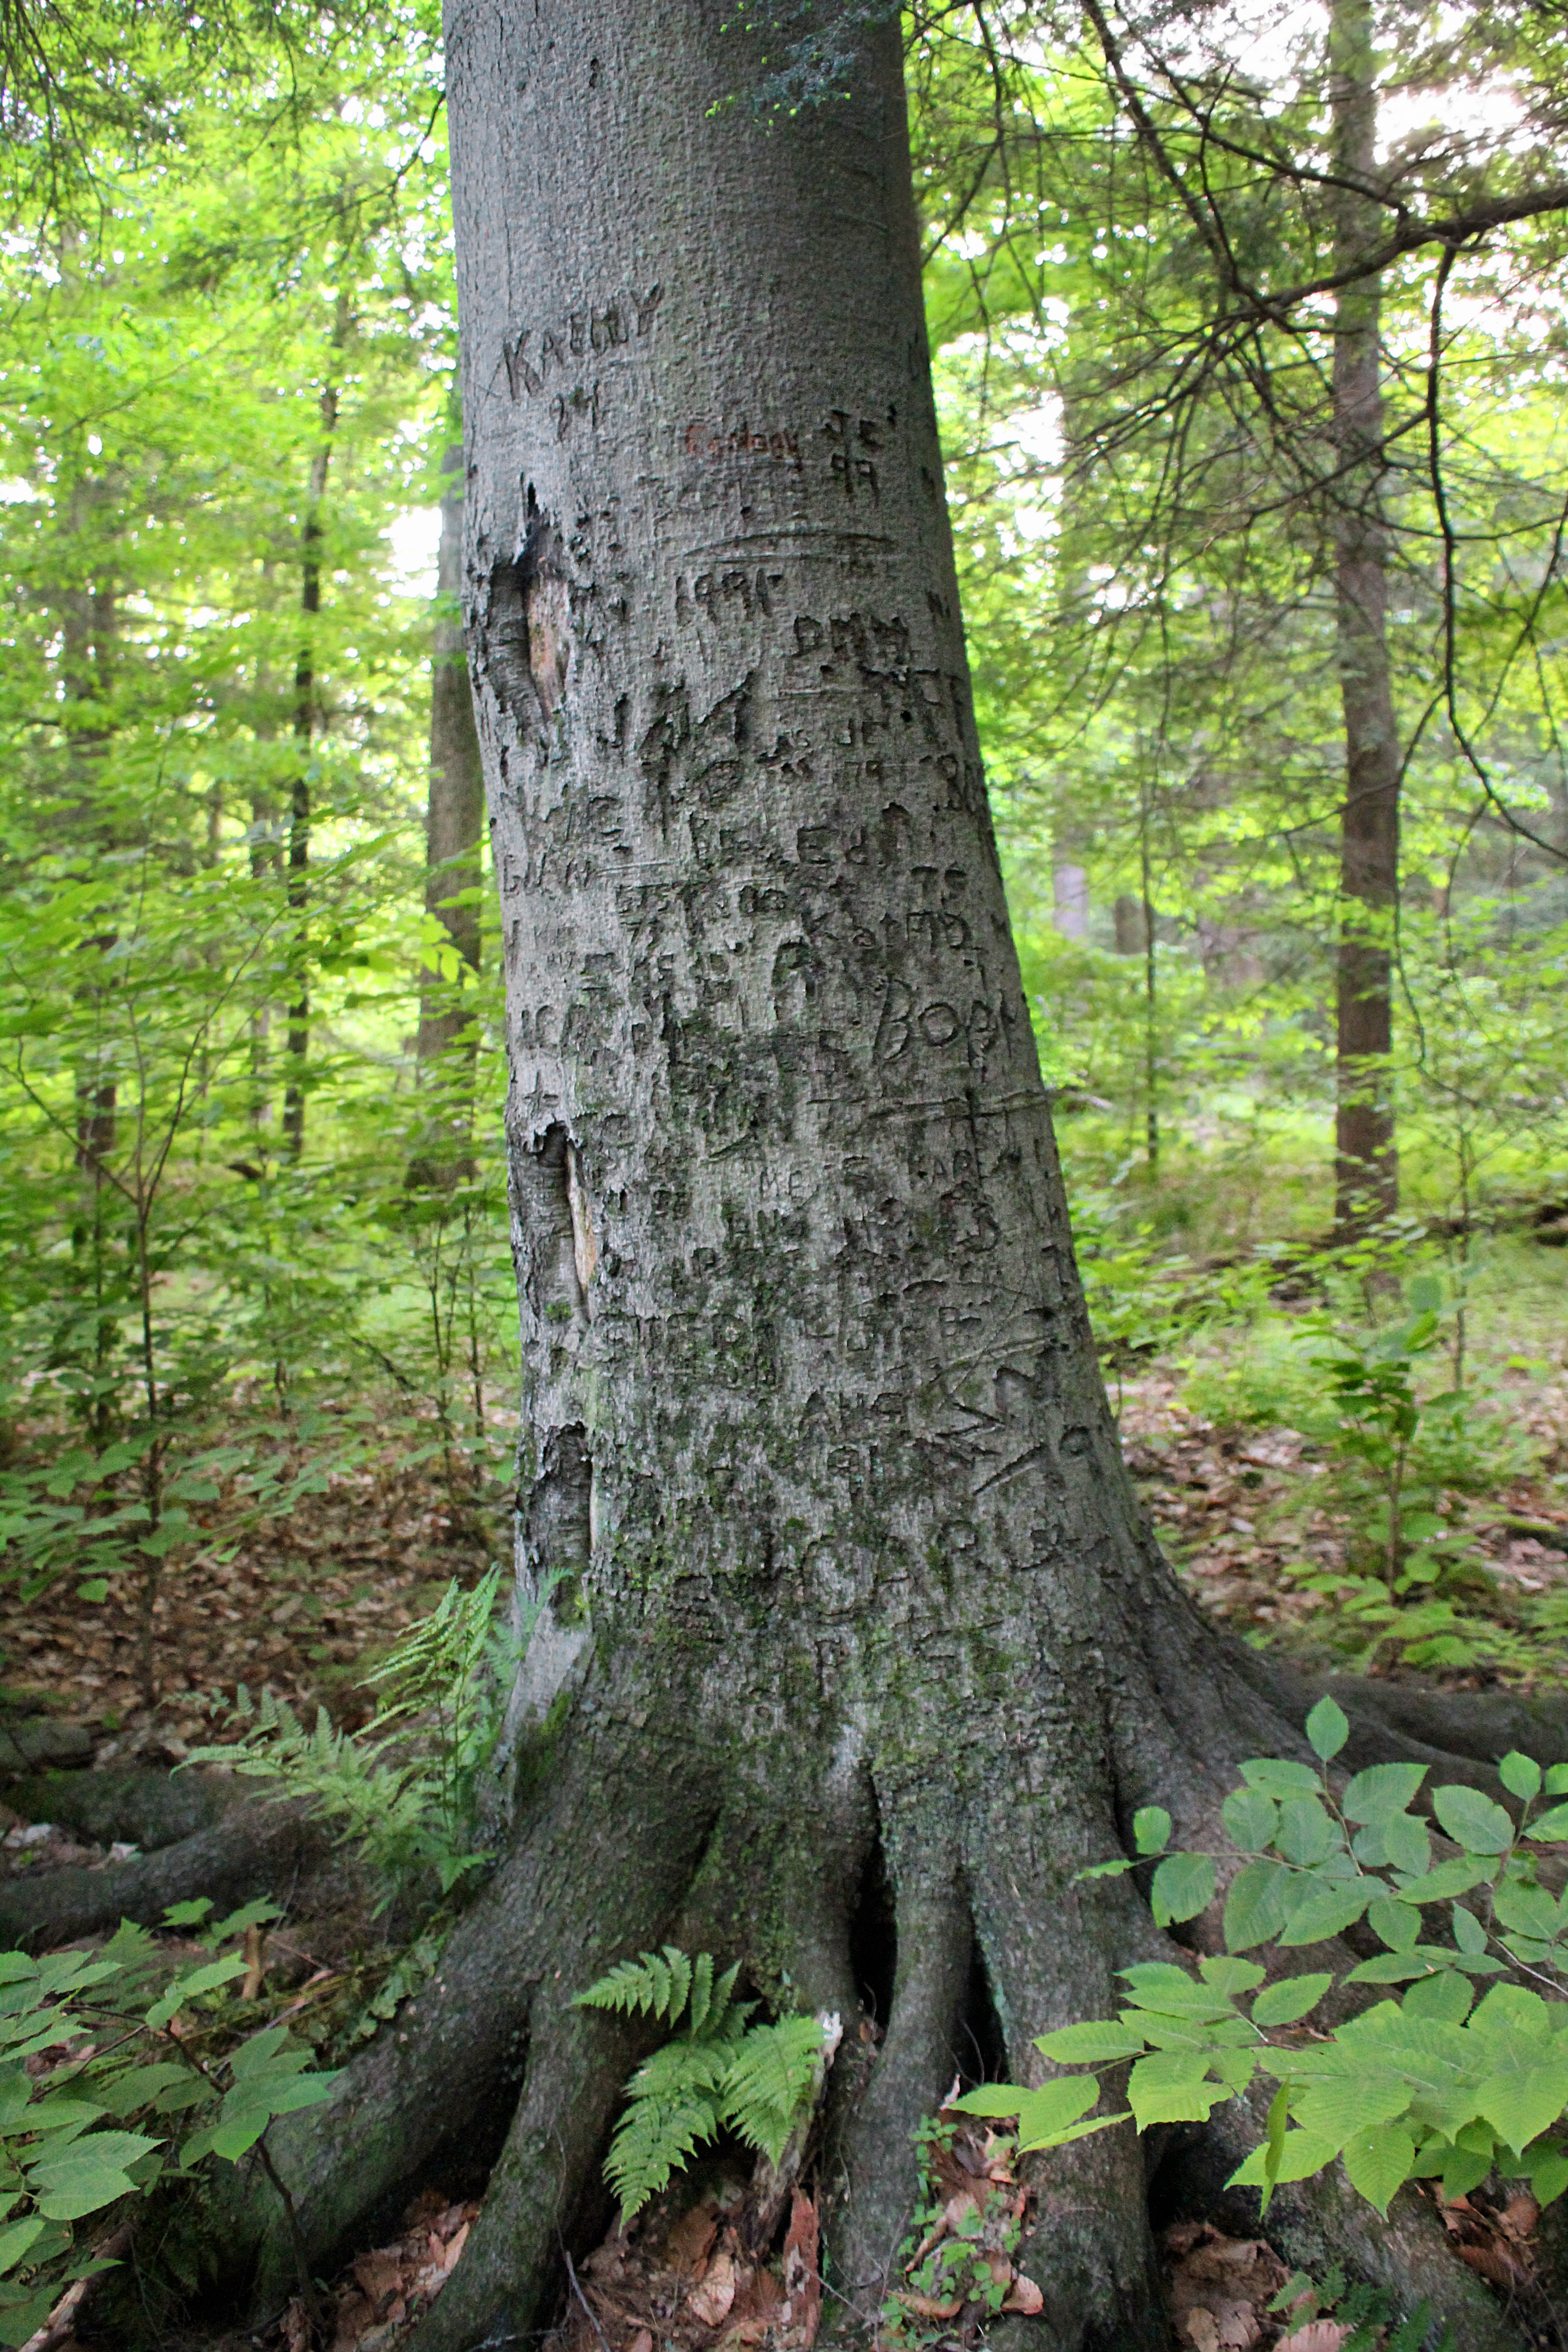
tree, nature, forest, branch, plant, hiking, leaf, trunk, moss, bark, spring, green, autumn, botany, plants, trees, creativecommons, spruce, vegetation, deciduous, pennsylvaniawilds, understory, undergrowth, ferns, pennsylvania, oldgrowthforest, roots, fagusgrandifolia, americanbeech, warrencounty, relictforest, carvings, engravings, grove, woodland, habitat, ecosystem, flowering plant, biome, old growth forest, natural environment, plant stem, woody plant, temperate broadleaf and mixed forest, temperate coniferous forest, land plant